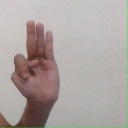
अक्षर: भ